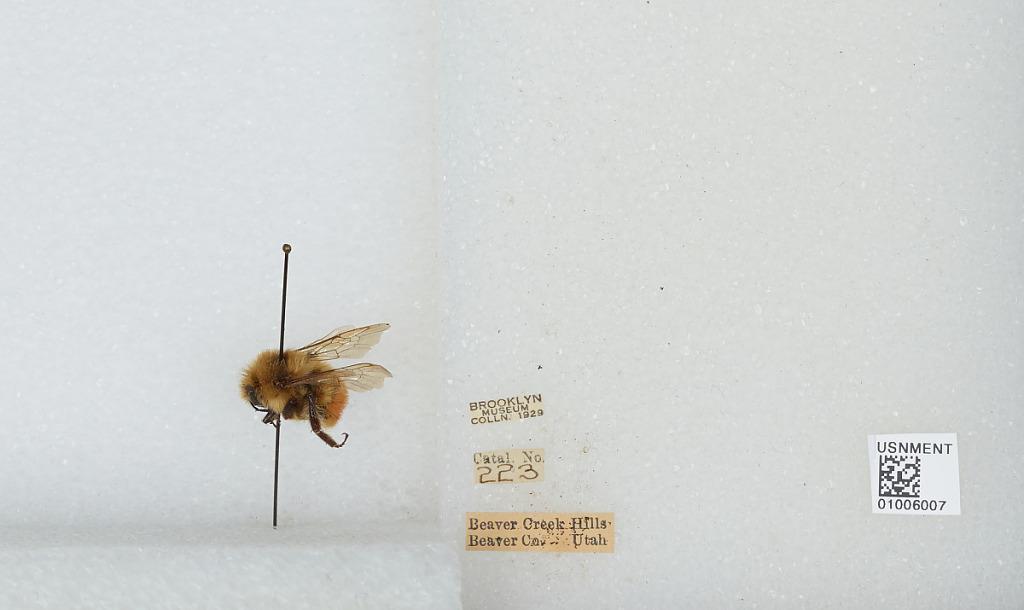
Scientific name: Bombus (Pyrobombus) huntii Greene
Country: United States
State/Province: Utah
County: Beaver
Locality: Beaver Creek Hills
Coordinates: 38.2689, -112.552